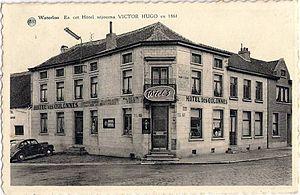
Hotel des Colonnes à Waterloo où Victor Hugo résida en 1860 lorsqu'il visita le site de la bataille de 1815. Il acheva de rédiger ""les Misérables"" dans sa chambre, au dessus de la porte d'entrée principale. Ce bâtiment a été démoli en 1963. Carrefour de la N5 et de la N27, section NW.
Mont-Saint-Jean est un lieu-dit situé à cheval sur les communes belges de Braine-l'Alleud, de Waterloo, au carrefour des routes Nivelles-La Hulpe et Charleroi-Bruxelles.
Victor Hugo est un poète, dramaturge, écrivain, romancier et dessinateur romantique français, né le 7 ventôse an X à Besançon et mort le 22 mai 1885 à Paris. Il est considéré comme l'un des plus importants écrivains de langue française. Il est aussi une personnalité politique et un intellectuel engagé qui a eu un rôle idéologique majeur et occupe une place marquante dans l'histoire des lettres françaises au XIXᵉ siècle, dans des genres et des domaines d’une remarquable variété.